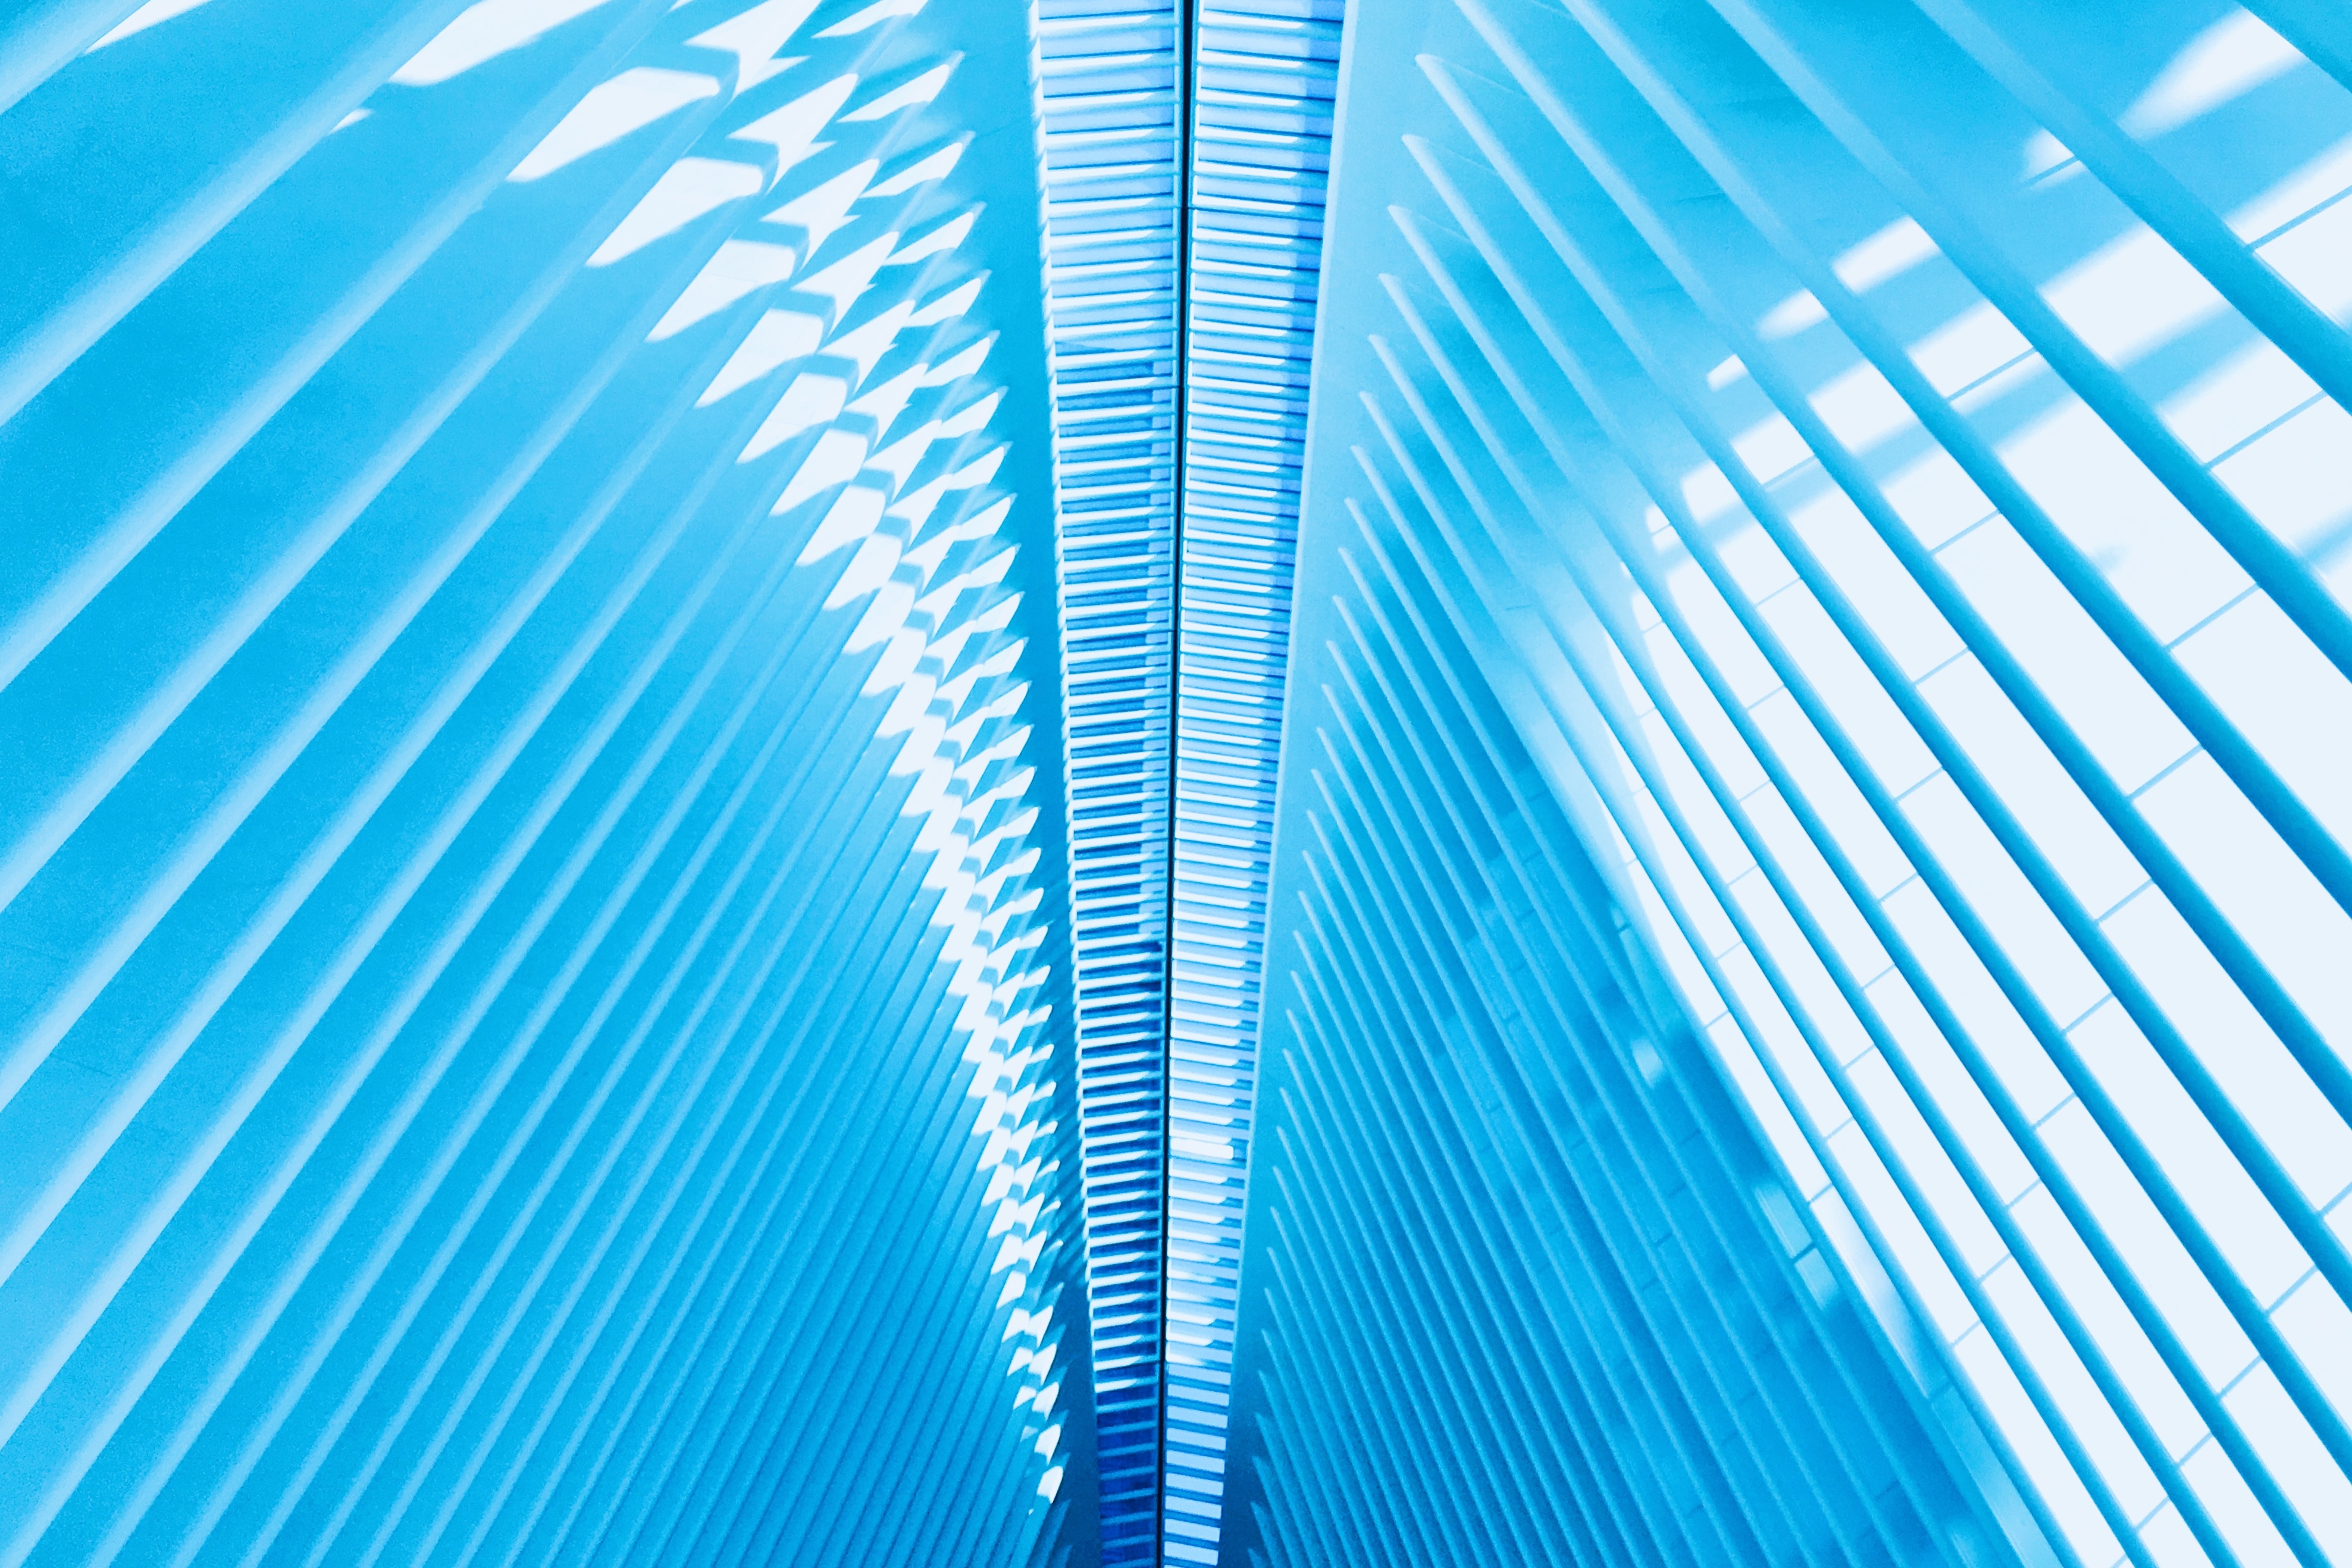
spiral, wave, skyscraper, pattern, line, blue, circle, font, aqua, design, symmetry, shape